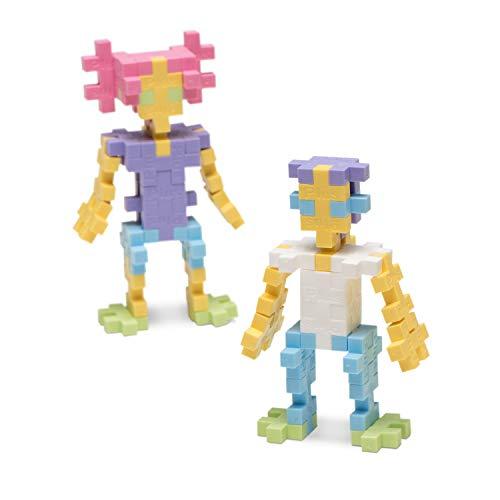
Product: PLUS PLUS - Construction Building Toy, Open Play Set - 600 Piece - Pastel Color Mix
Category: Toys & Games | Building Toys | Stacking Blocks
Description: Playset includes 600 pieces in a colorful mix and an Idea Guide booklet.
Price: $34.58
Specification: ProductDimensions:4.3x4.3x4.3inches|ItemWeight:7ounces|ShippingWeight:7ounces(Viewshippingratesandpolicies)|DomesticShipping:ItemcanbeshippedwithinU.S.|InternationalShipping:ThisitemcanbeshippedtoselectcountriesoutsideoftheU.S.LearnMore|ASIN:B0080OJ8LK|Itemmodelnumber:03312|Manufacturerrecommendedage:36months-15years